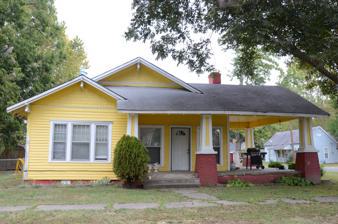
Building: Caldwell House (McRae, Arkansas)
Country: United States of America
Year built: 1925
Historic house in Arkansas, United States United States historic place Caldwell House U.S. National Register of Historic Places Location in Arkansas Show map of Arkansas Location in United States Show map of the United States Location Jct. of E. 2nd and Smith Sts., McRae, Arkansas Coordinates 35°6′43″N 91°49′19″W / 35.11194°N 91.82194°W / 35.11194; -91.82194 Area less than one acre Built 1925 ( 1925 ) Architectural style Bungalow/craftsman MPS White County MPS NRHP reference No. 91001347 Added to NRHP September 5, 1991 The Caldwell House is a historic house at Smith and East 2nd Streets in McRae, Arkansas .  It is a single story wood-frame structure with Craftsman styling.  Its main gable faces front, with a projecting side gable section to the right, behind a porch supported by sloping posts on brick piers.  Built about 1925, it is the community's finest example of Craftsman architecture. The house was listed on the National Register of Historic Places in 1991. See also National Register of Historic Places listings in White County, Arkansas References